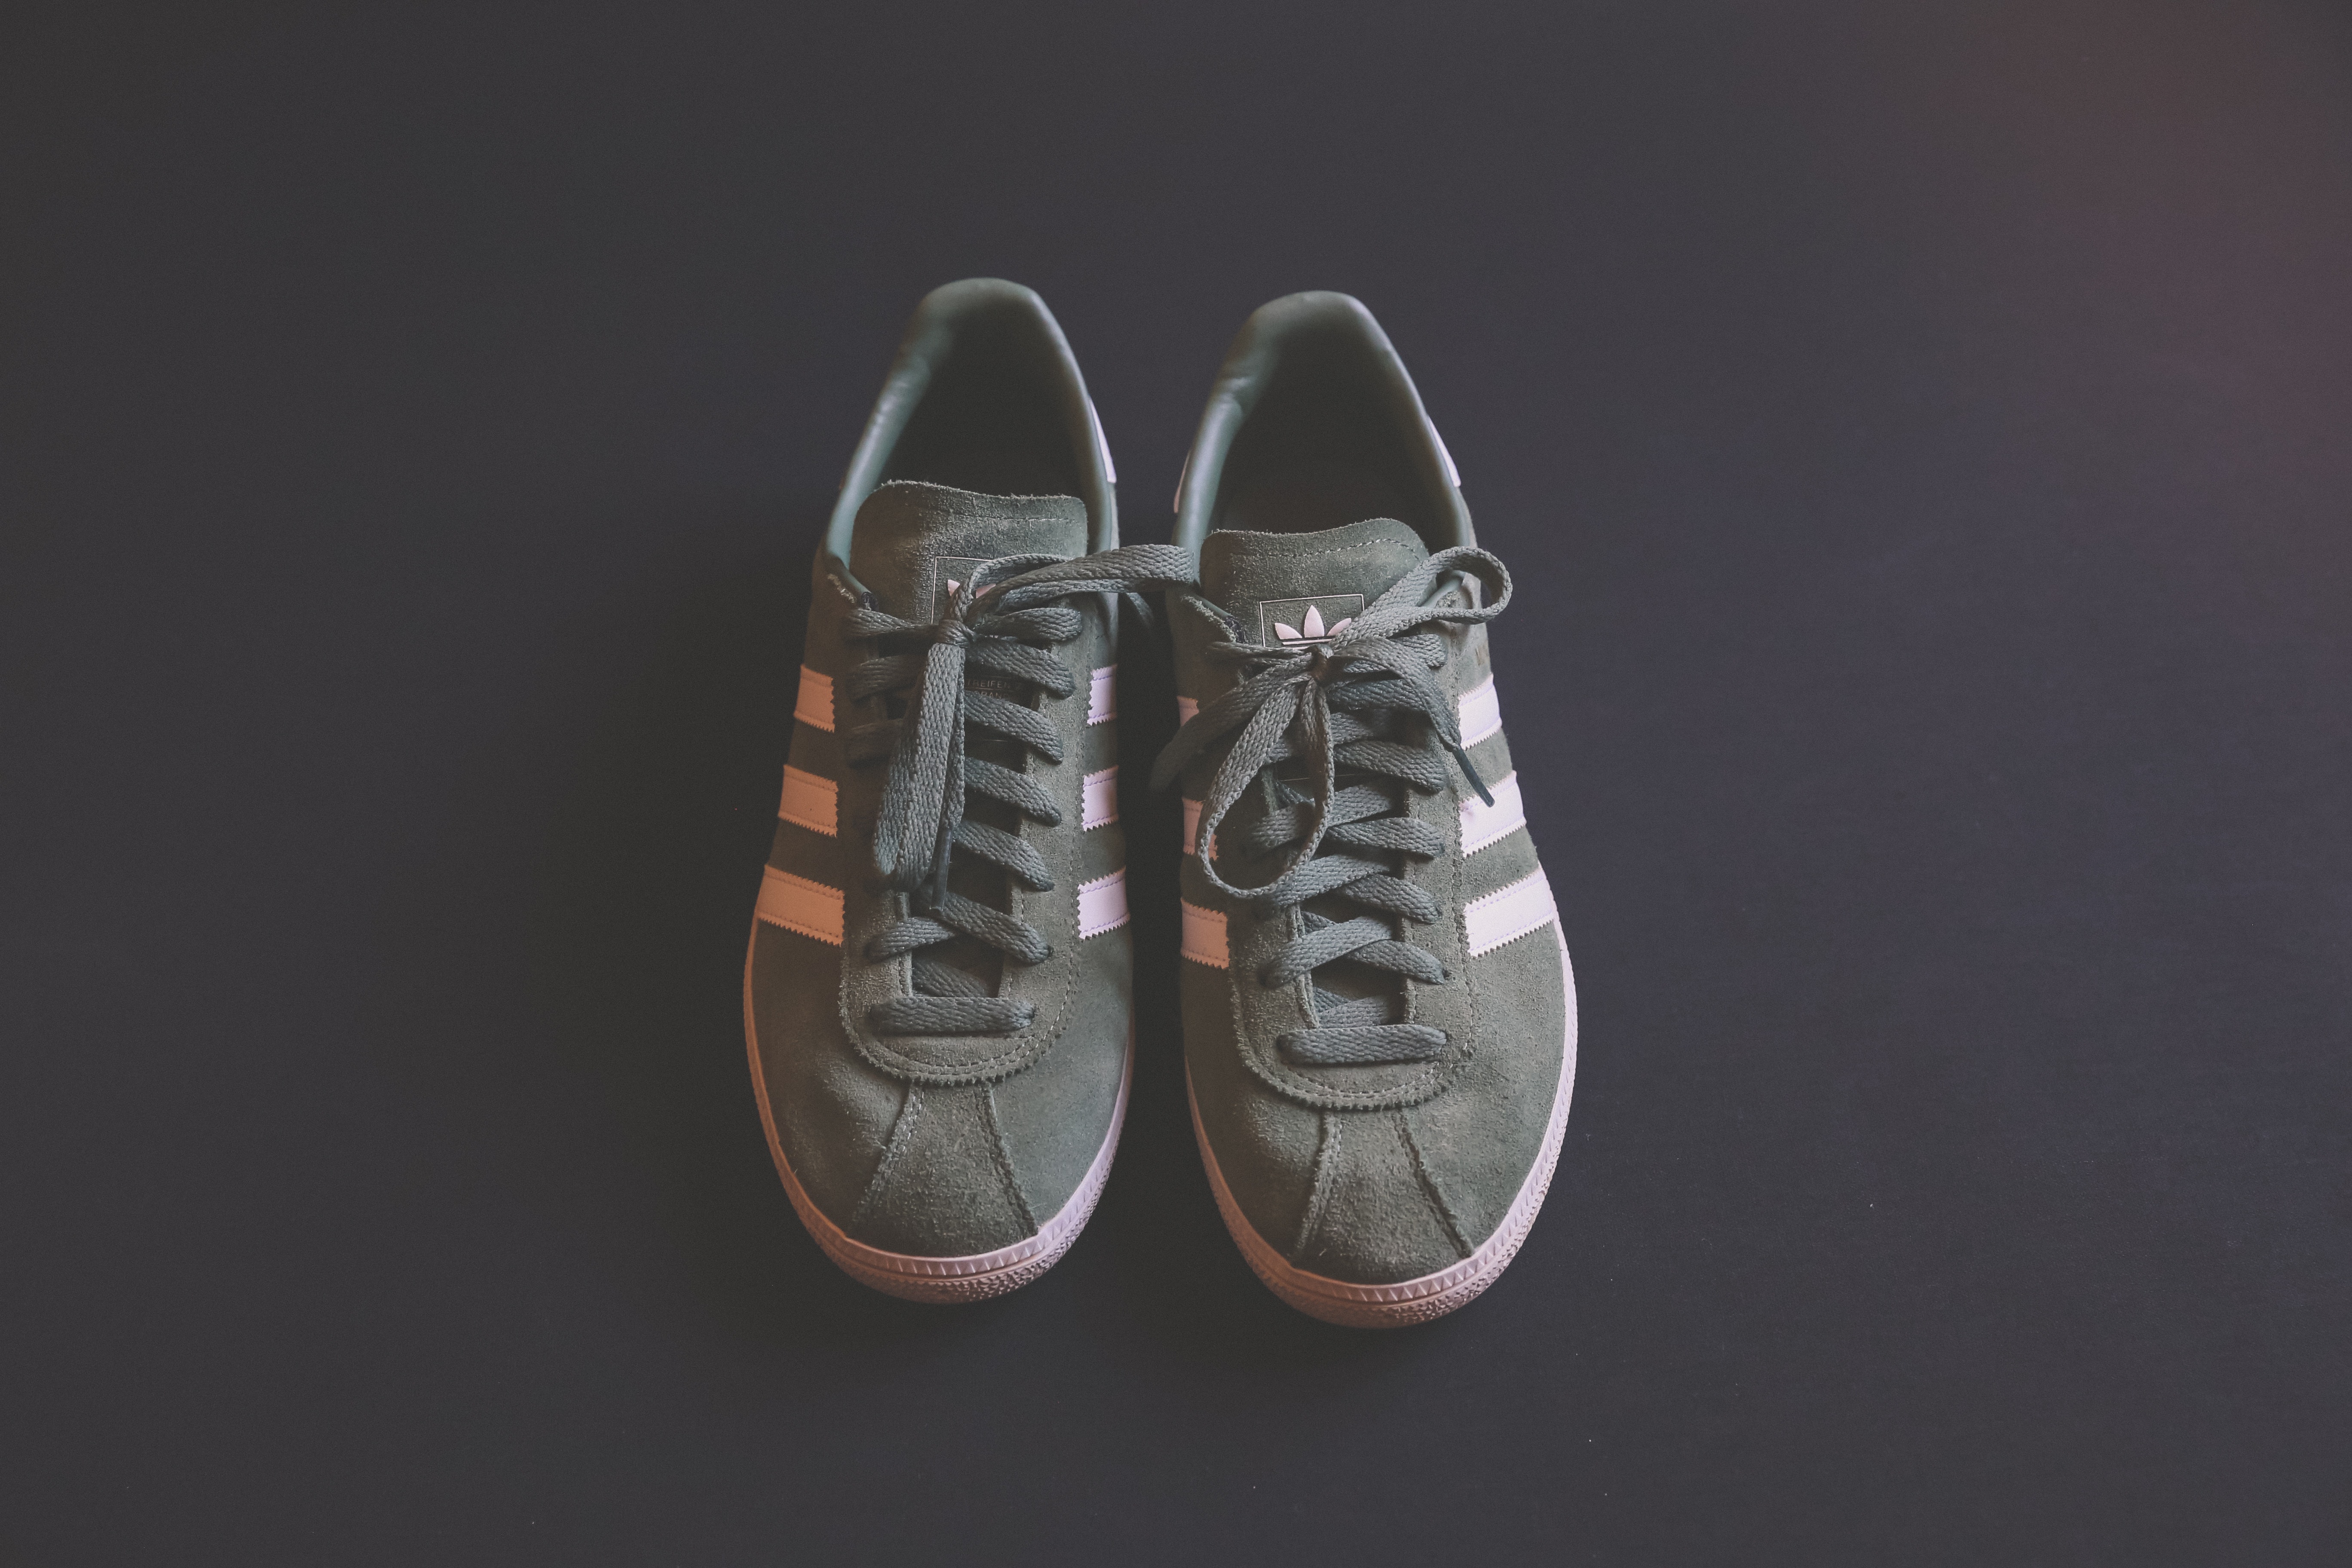
footwear, shoe, product, sneakers, still life photography, athletic shoe, walking shoe, still life, outdoor shoe, silver, sportswear, Plimsoll shoe, beige